1923 Auckland Rugby League season

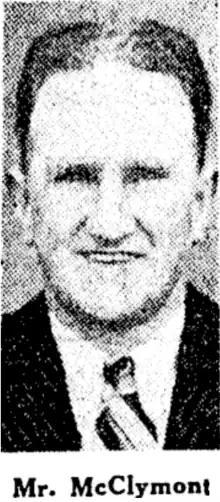
Thomas McClymont

The Carlaw Park matches drew a large crowd of over 8,000. Athletic had the misfortune to lose their winger Redmond Lonergan to an eye injury in the first minute of their match but nonetheless went on to win 16-15. Wilson Hall played a fine game at five eighth for Athletic and scored a try while captain Bert Avery and Ernie Herring also crossed for tries. Clarrie Polson scored a try for Newton which he converted, also converting both of their other tries. In Marist's 24-9 win over Ponsonby, Bill Stormont scored a try and kicked three penalties. While for Ponsonby Frank Delgrosso in his fifth season of rugby league kicked three goals. At the Auckland Domain Lord Jellicoe, the Governor General of New Zealand, was in attendance to see City beat Richmond 25-9. The Davidson brothers (Bill, Ben, and George) accounted for 17 of City's points. McDonald scored all of Richmond's with a try, conversion, and two penalties.